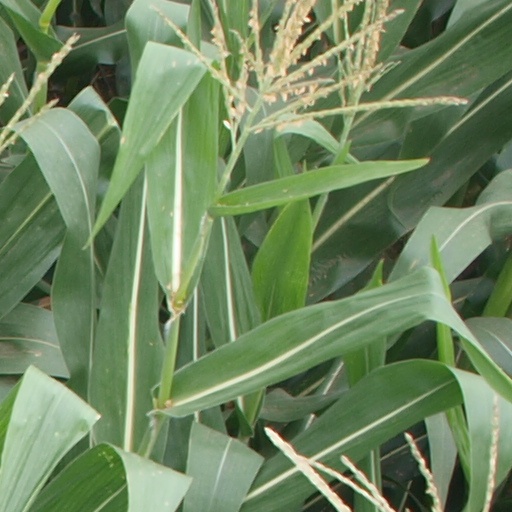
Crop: maize; corn